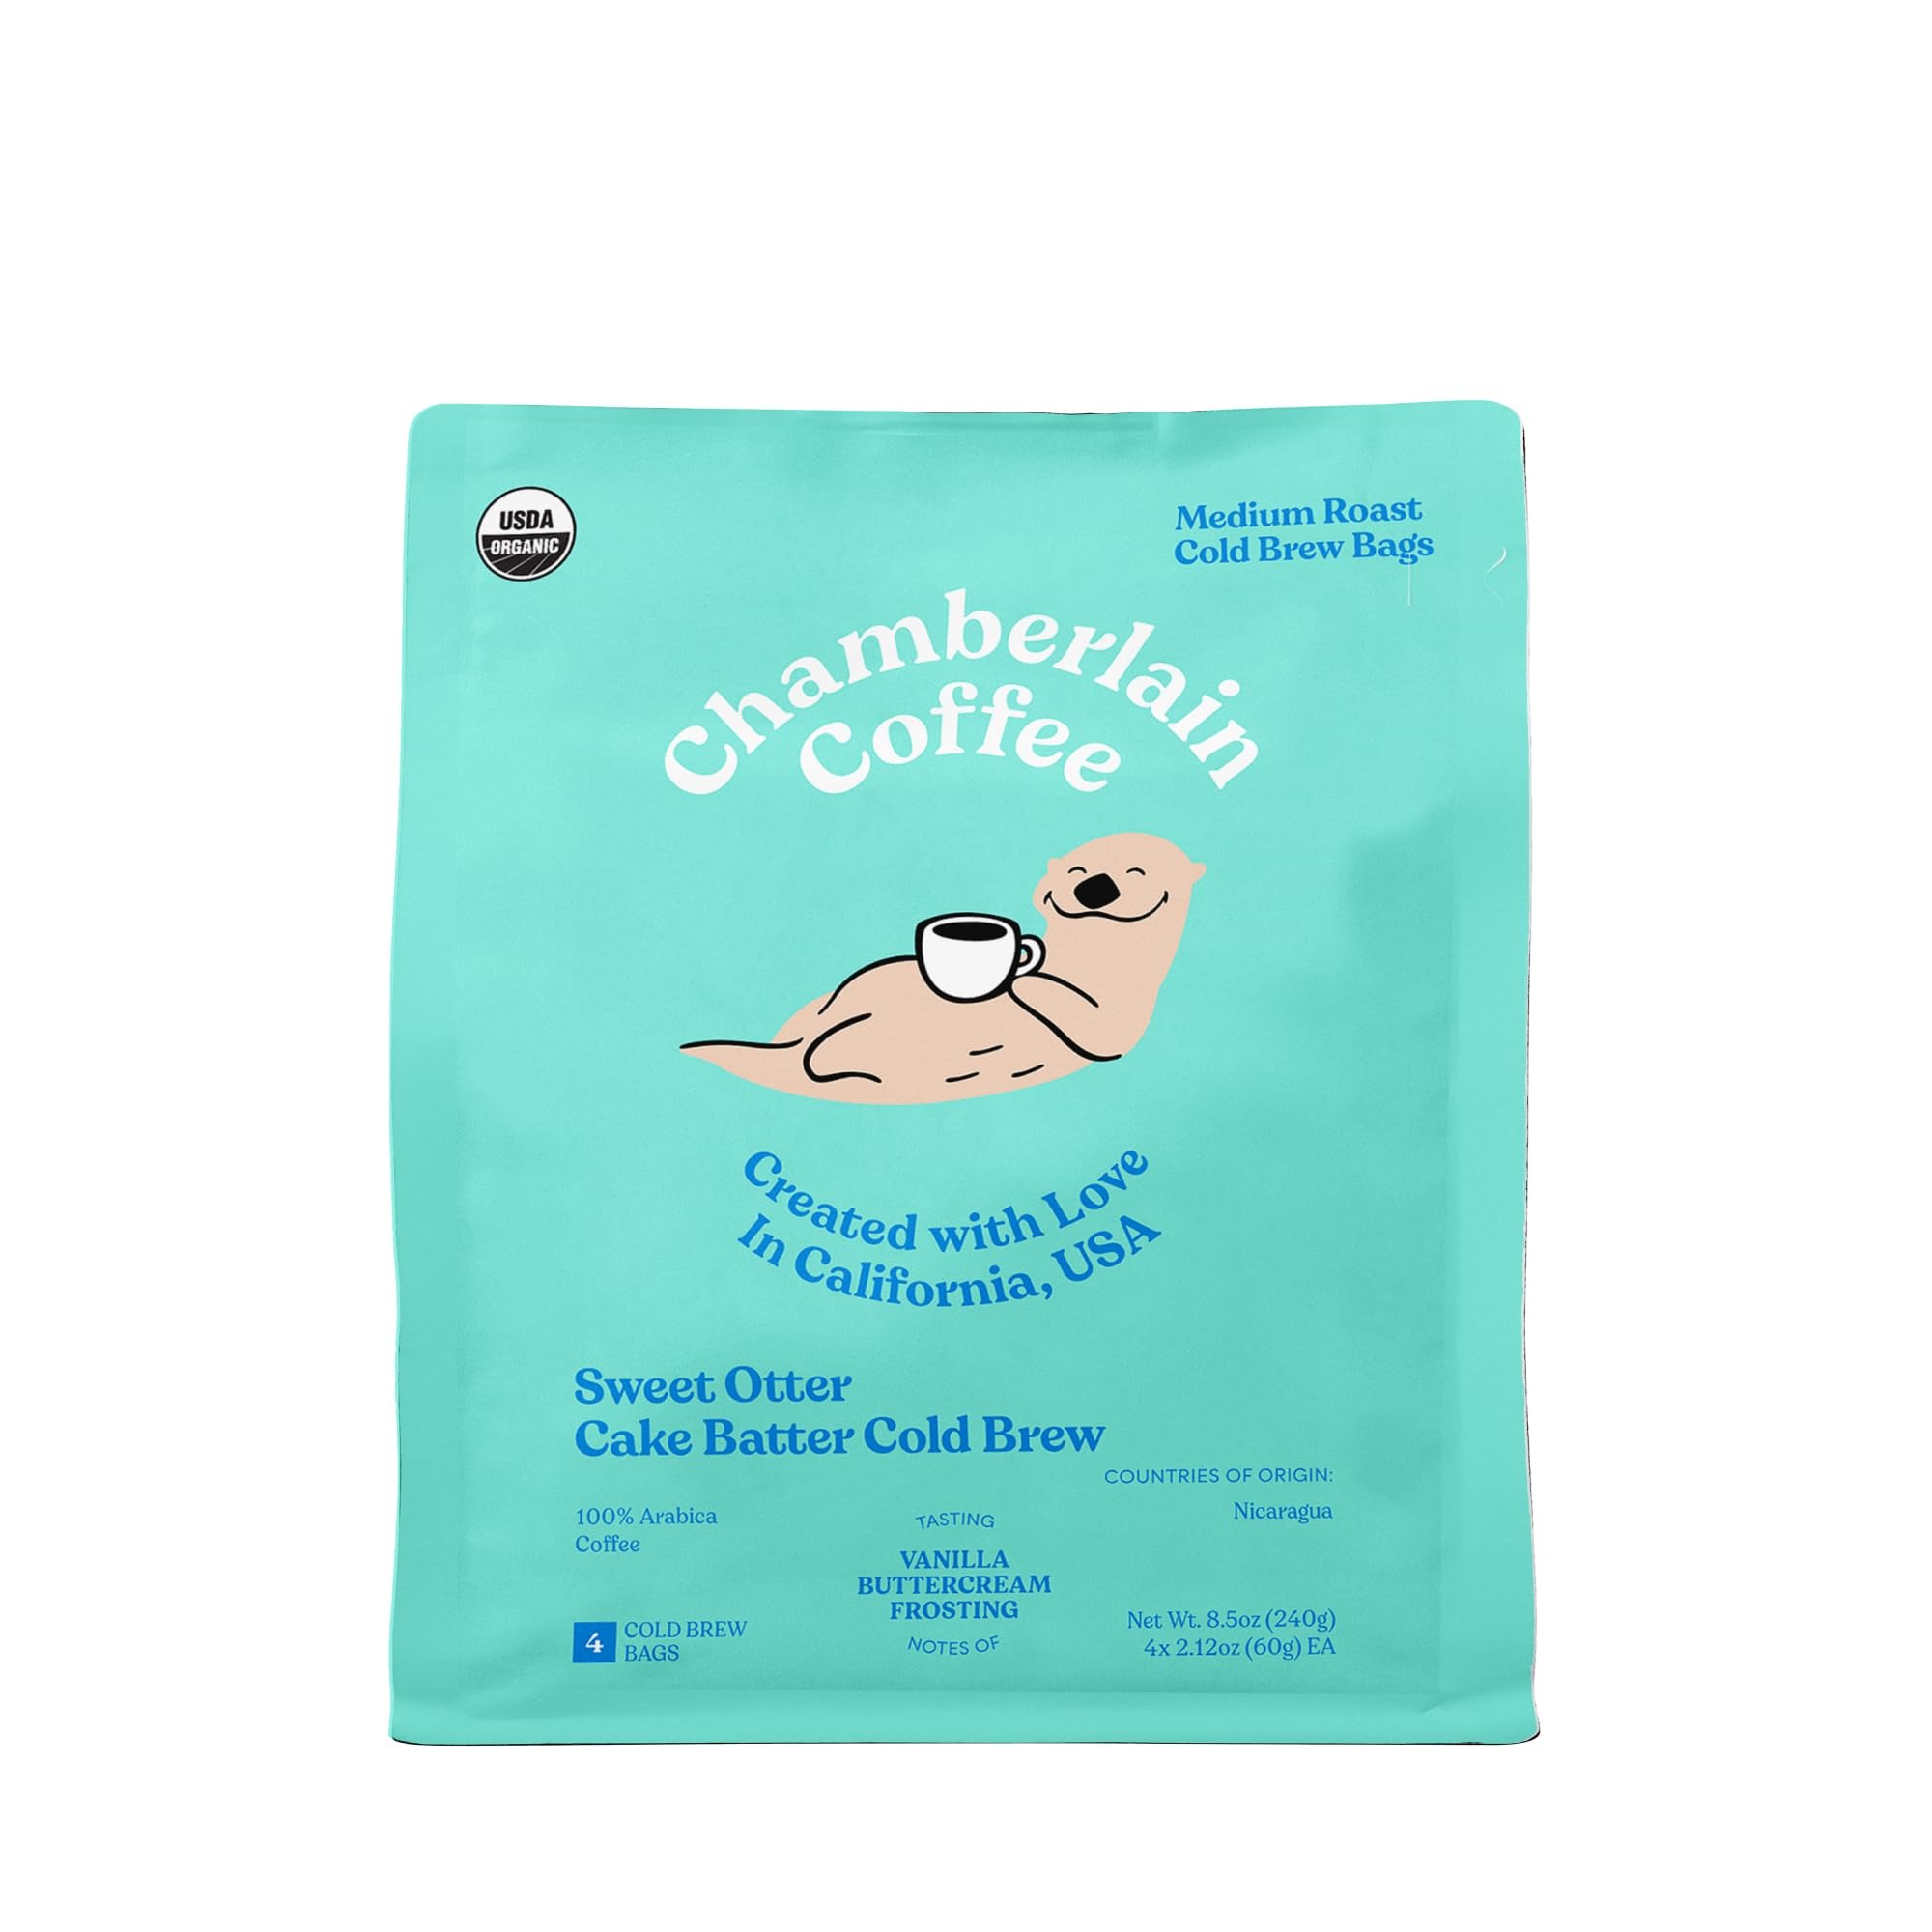
Item Name: Chamberlain Coffee Sweet Otter Cake Batter Cold Brew Bags - XL Cold Brew Bags - Premeasured, Ready to Brew, Cold Brew Coffee Packs - Contains 4 XL Cold Brew Bags, Makes 4 Cups of Coffee Per Bag
Bullet Point 1: NOTES OF VANILLA AND BUTTERCREAM FROSTING: Brew in the fridge overnight and start your morning with the perfect cold brew! This medium roast blend contains a subtle flavor of vanilla and buttercream frosting tasting notes
Bullet Point 2: COLD BREW, SIMPLIFIED: Cold brew has never been easier. Simply throw one pouch of cold brew in a large mason jar with water, leave in the fridge overnight, and wake up to the perfect beverage
Bullet Point 3: PRE-MEASURED & READY TO BREW: This is for the BIG TIME cold brew lovers. Easy to make and the ultimate beverage break. One bag of Sweet Otter Cake Batter Cold Brew makes 16 coffees - prepare coffee for the entire week
Bullet Point 4: FRESHLY ROASTED: Coffee with only the BEST ingredients. USDA certified organic coffee - freshly roasted & prepared with love in California
Bullet Point 5: CAFE QUALITY: Skip the cafe lines and make delicious, cafe-quality beverages from the comfort of your home
Product Description: Our Large Cake Batter Cold Brew Bags contain a subtle flavor of vanilla and buttercream frosting tasting notes. Make cold brew for the entire week by dropping a bag into 4 cups of water in our XL Mason Jar or pitcher and leave overnight for easy cold brew. Each bag makes up to 4 cups of cold brew.
Value: 8.5
Unit: Ounce

Price: 45.24